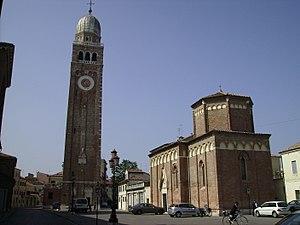
Chioggia ['kjɔd:dʒa] est une ville italienne, d'environ 52 000 habitants située dans la province de Venise en Vénétie, dans le nord-est de l'Italie.